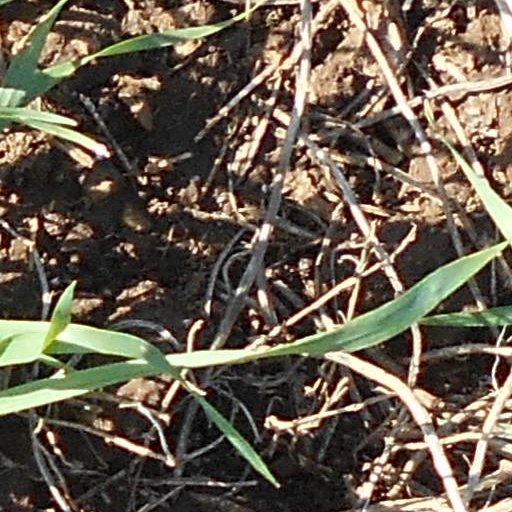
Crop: wheat